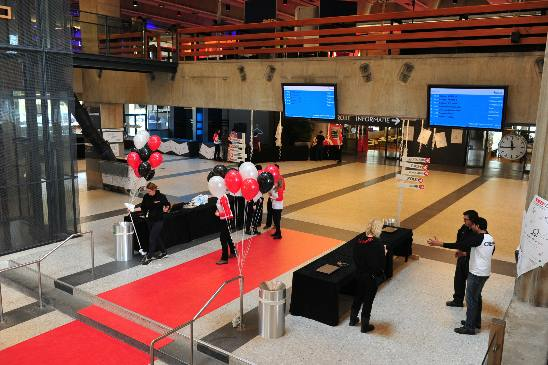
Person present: Yes